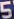
Number: 5